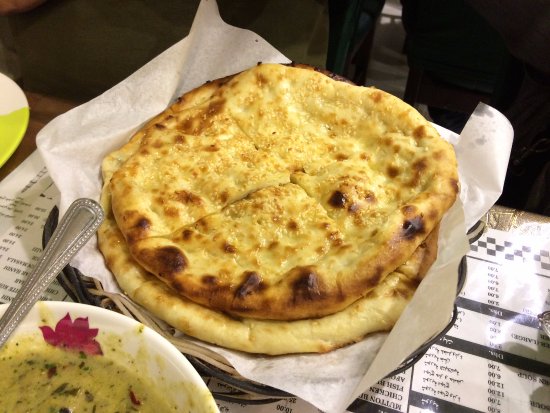
Dish: butter_naan